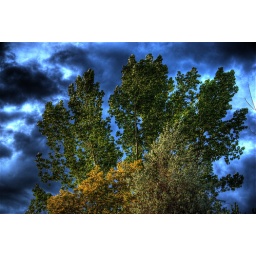
A cluster of 3 different trees shows off their shades of green in the low level light at sunset.